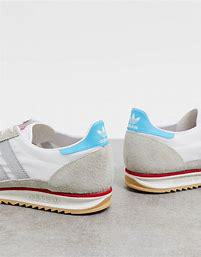
Brand: Adidas
Model: SL 72